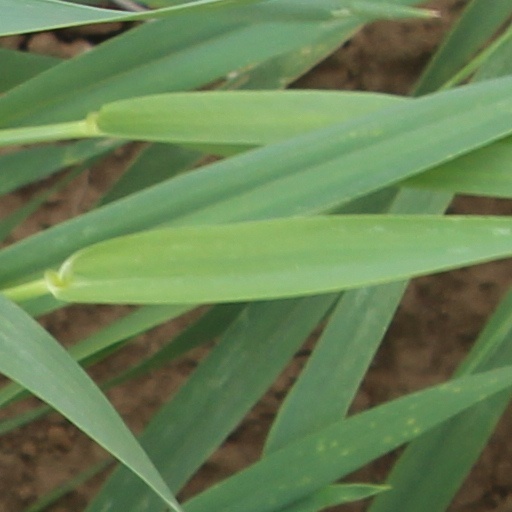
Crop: wheat